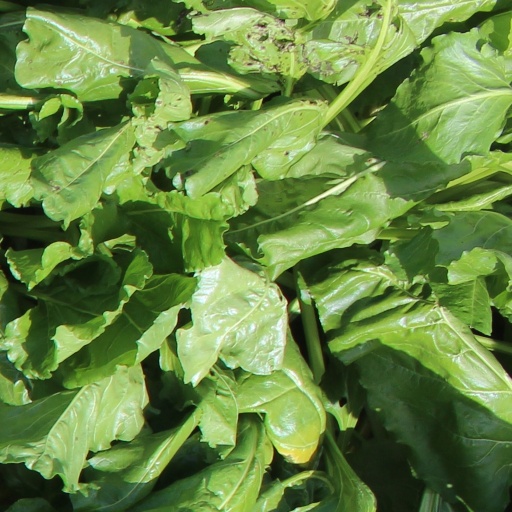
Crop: sugar beet